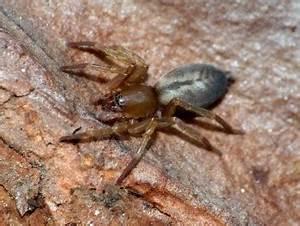
spider